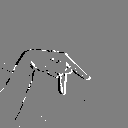
ASL letter: p